James A. Burns

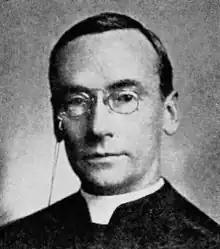

James Aloysius Burns, C.S.C. (February 13, 1867 — September 9, 1940) was an American Catholic priest who served as president of the University of Notre Dame from 1919 to 1922. He played a significant role in transforming Notre Dame into a national research university. He was professor of chemistry at Notre Dame from 1895 to 1900. He was a theorist of education, and wrote numerous books on the topic.